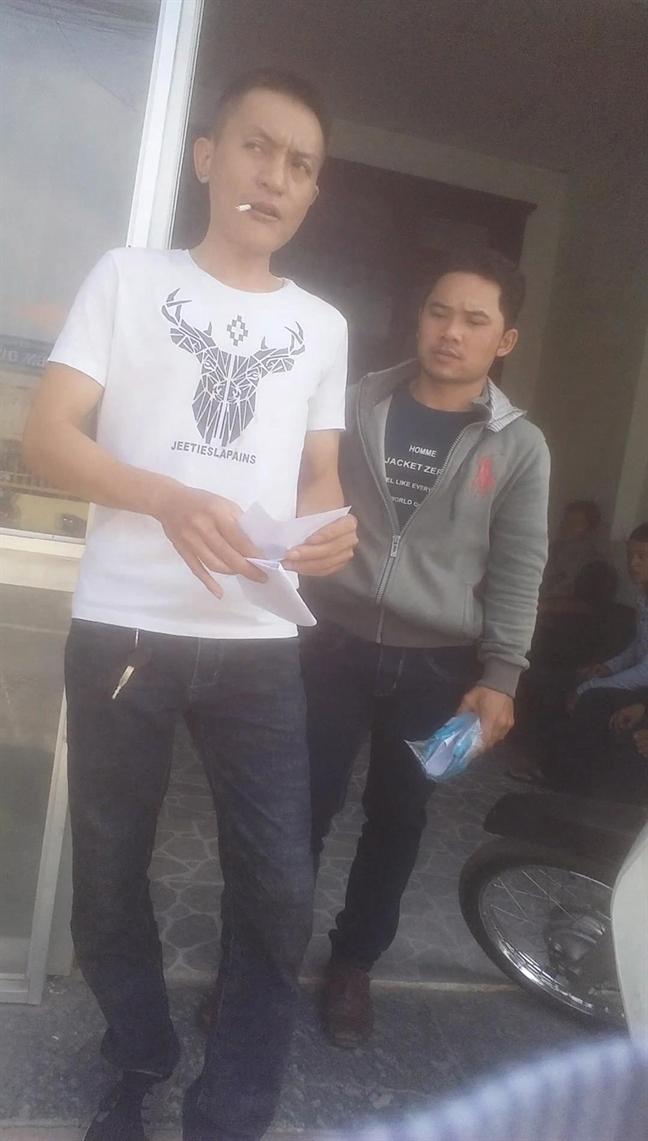
có một người đàn ông mặc áo xám đứng ở phía sau người đàn ông mặc áo trắng